Henry Curtis (VC)

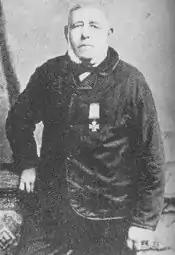

Henry Curtis VC (21 December 1822 – 23 November 1896) was an English recipient of the Victoria Cross (VC), the highest and most prestigious award for gallantry in the face of the enemy that can be awarded to British and Commonwealth forces.